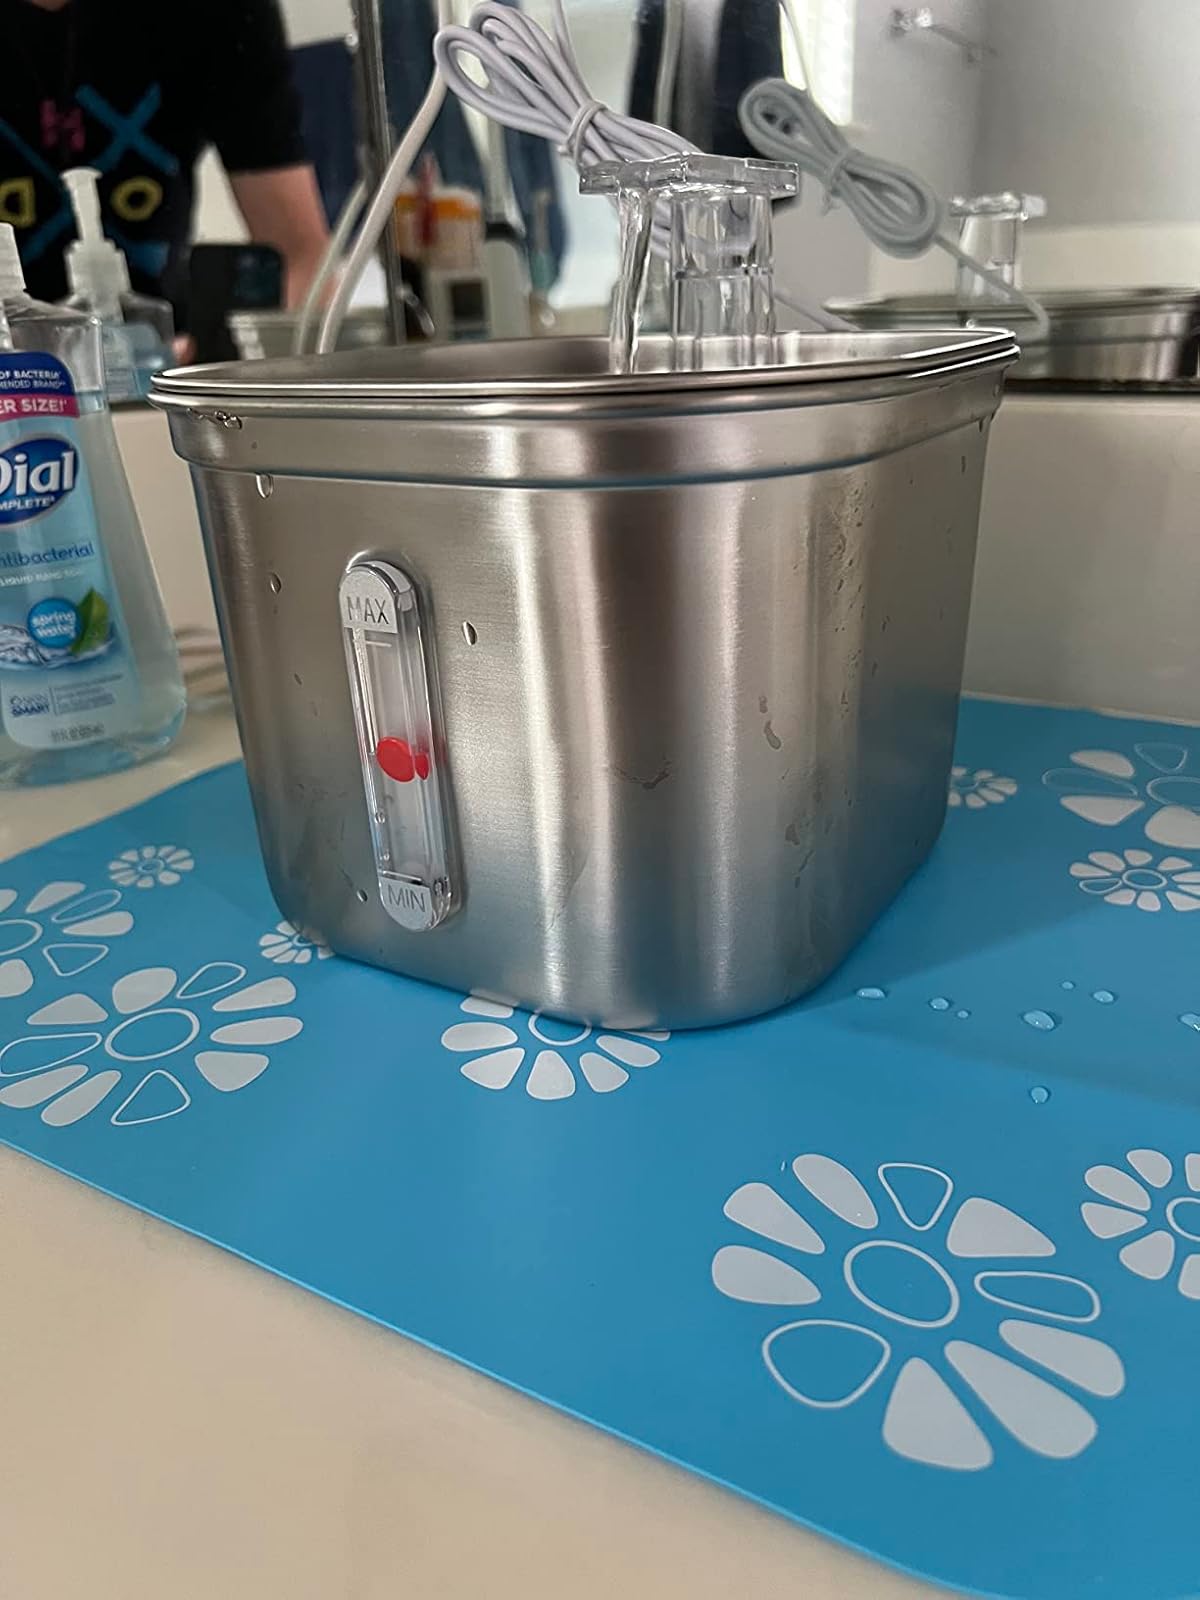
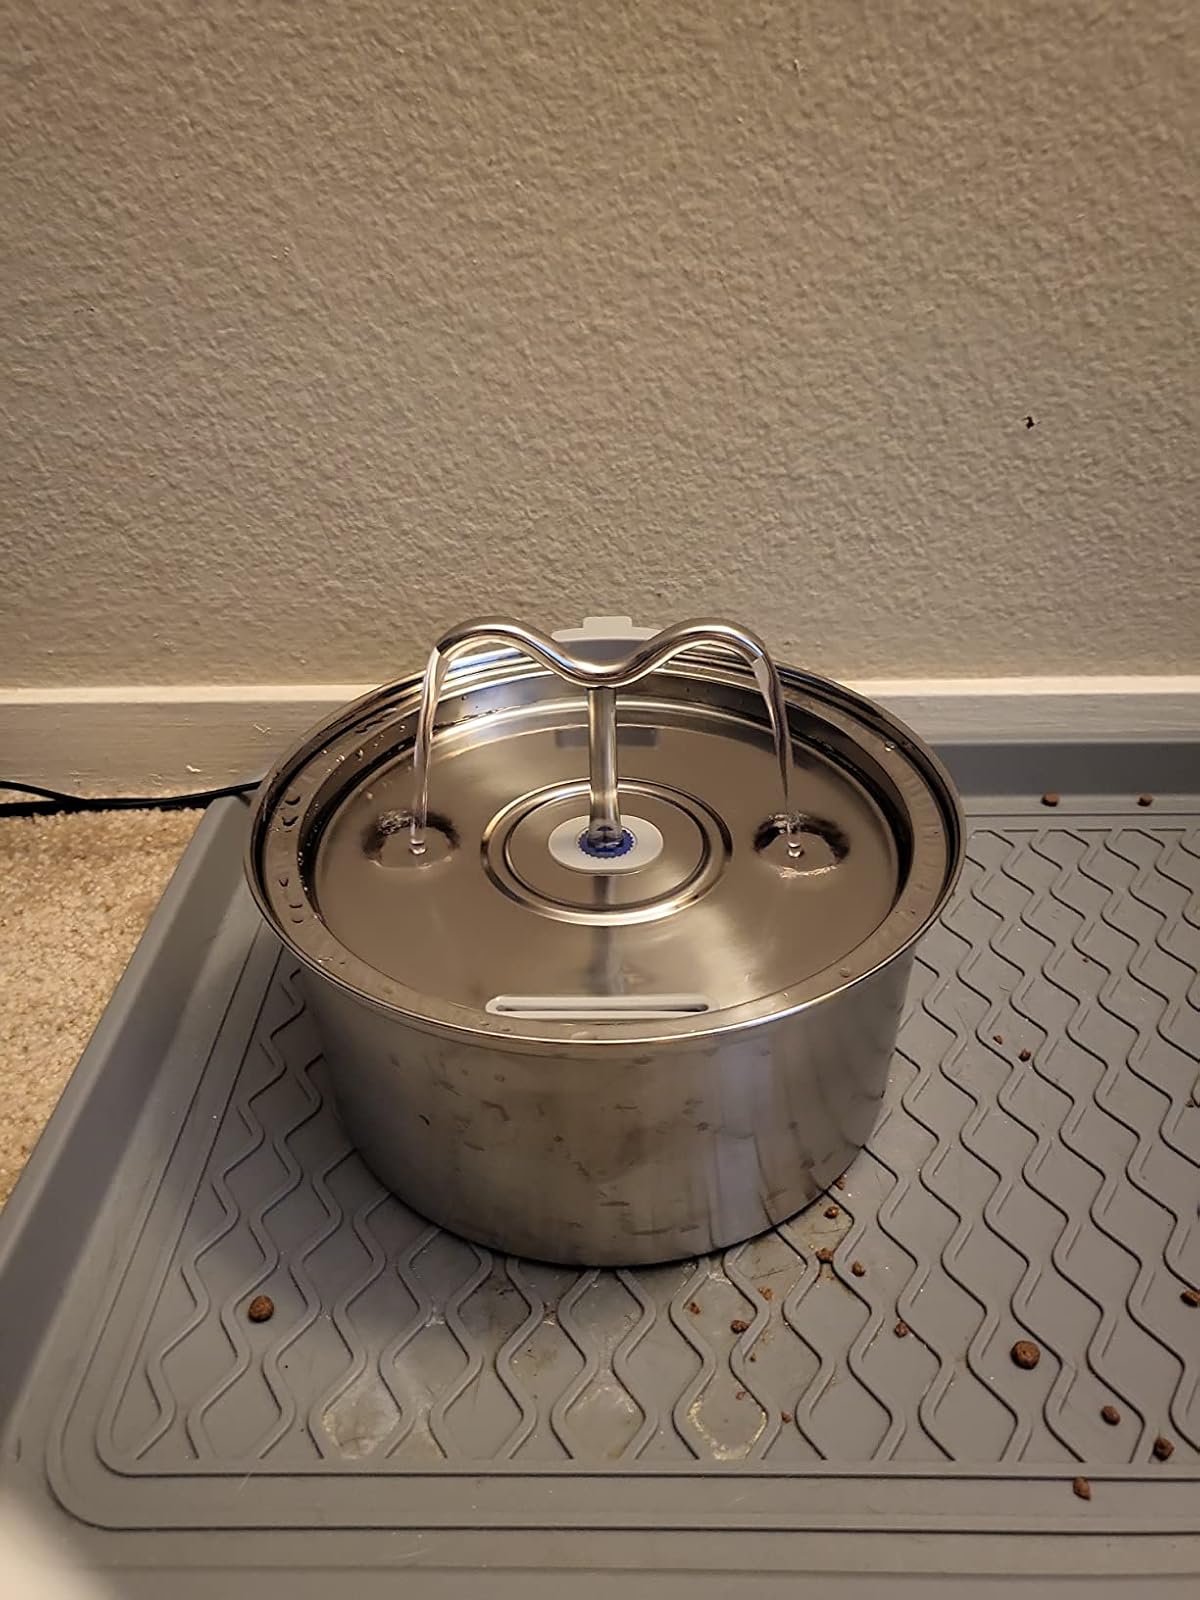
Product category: items_bowl
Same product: no